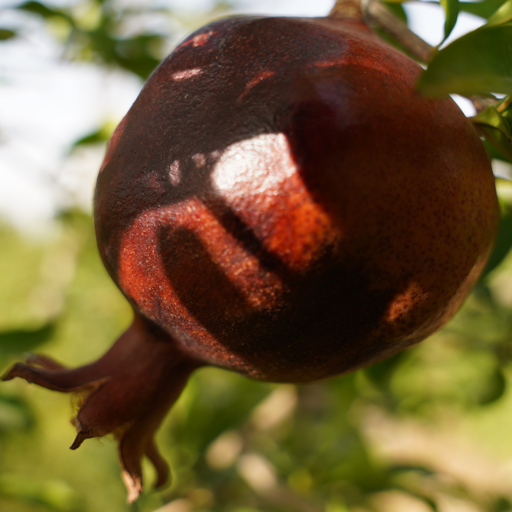
Label: Colletotrichum spp